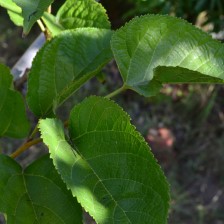
Variety: TaiwanStraberry